Volley (film)

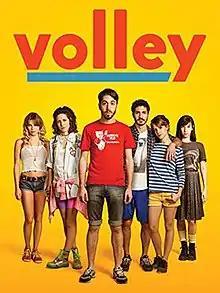
Film poster

Volley is a 2014 Argentine comedy film written and directed by Martín Piroyansky. The cast is composed of Piroyansky, Violeta Urtizberea, Inés Efron, Chino Darín, Vera Spinetta and Justina Bustos.